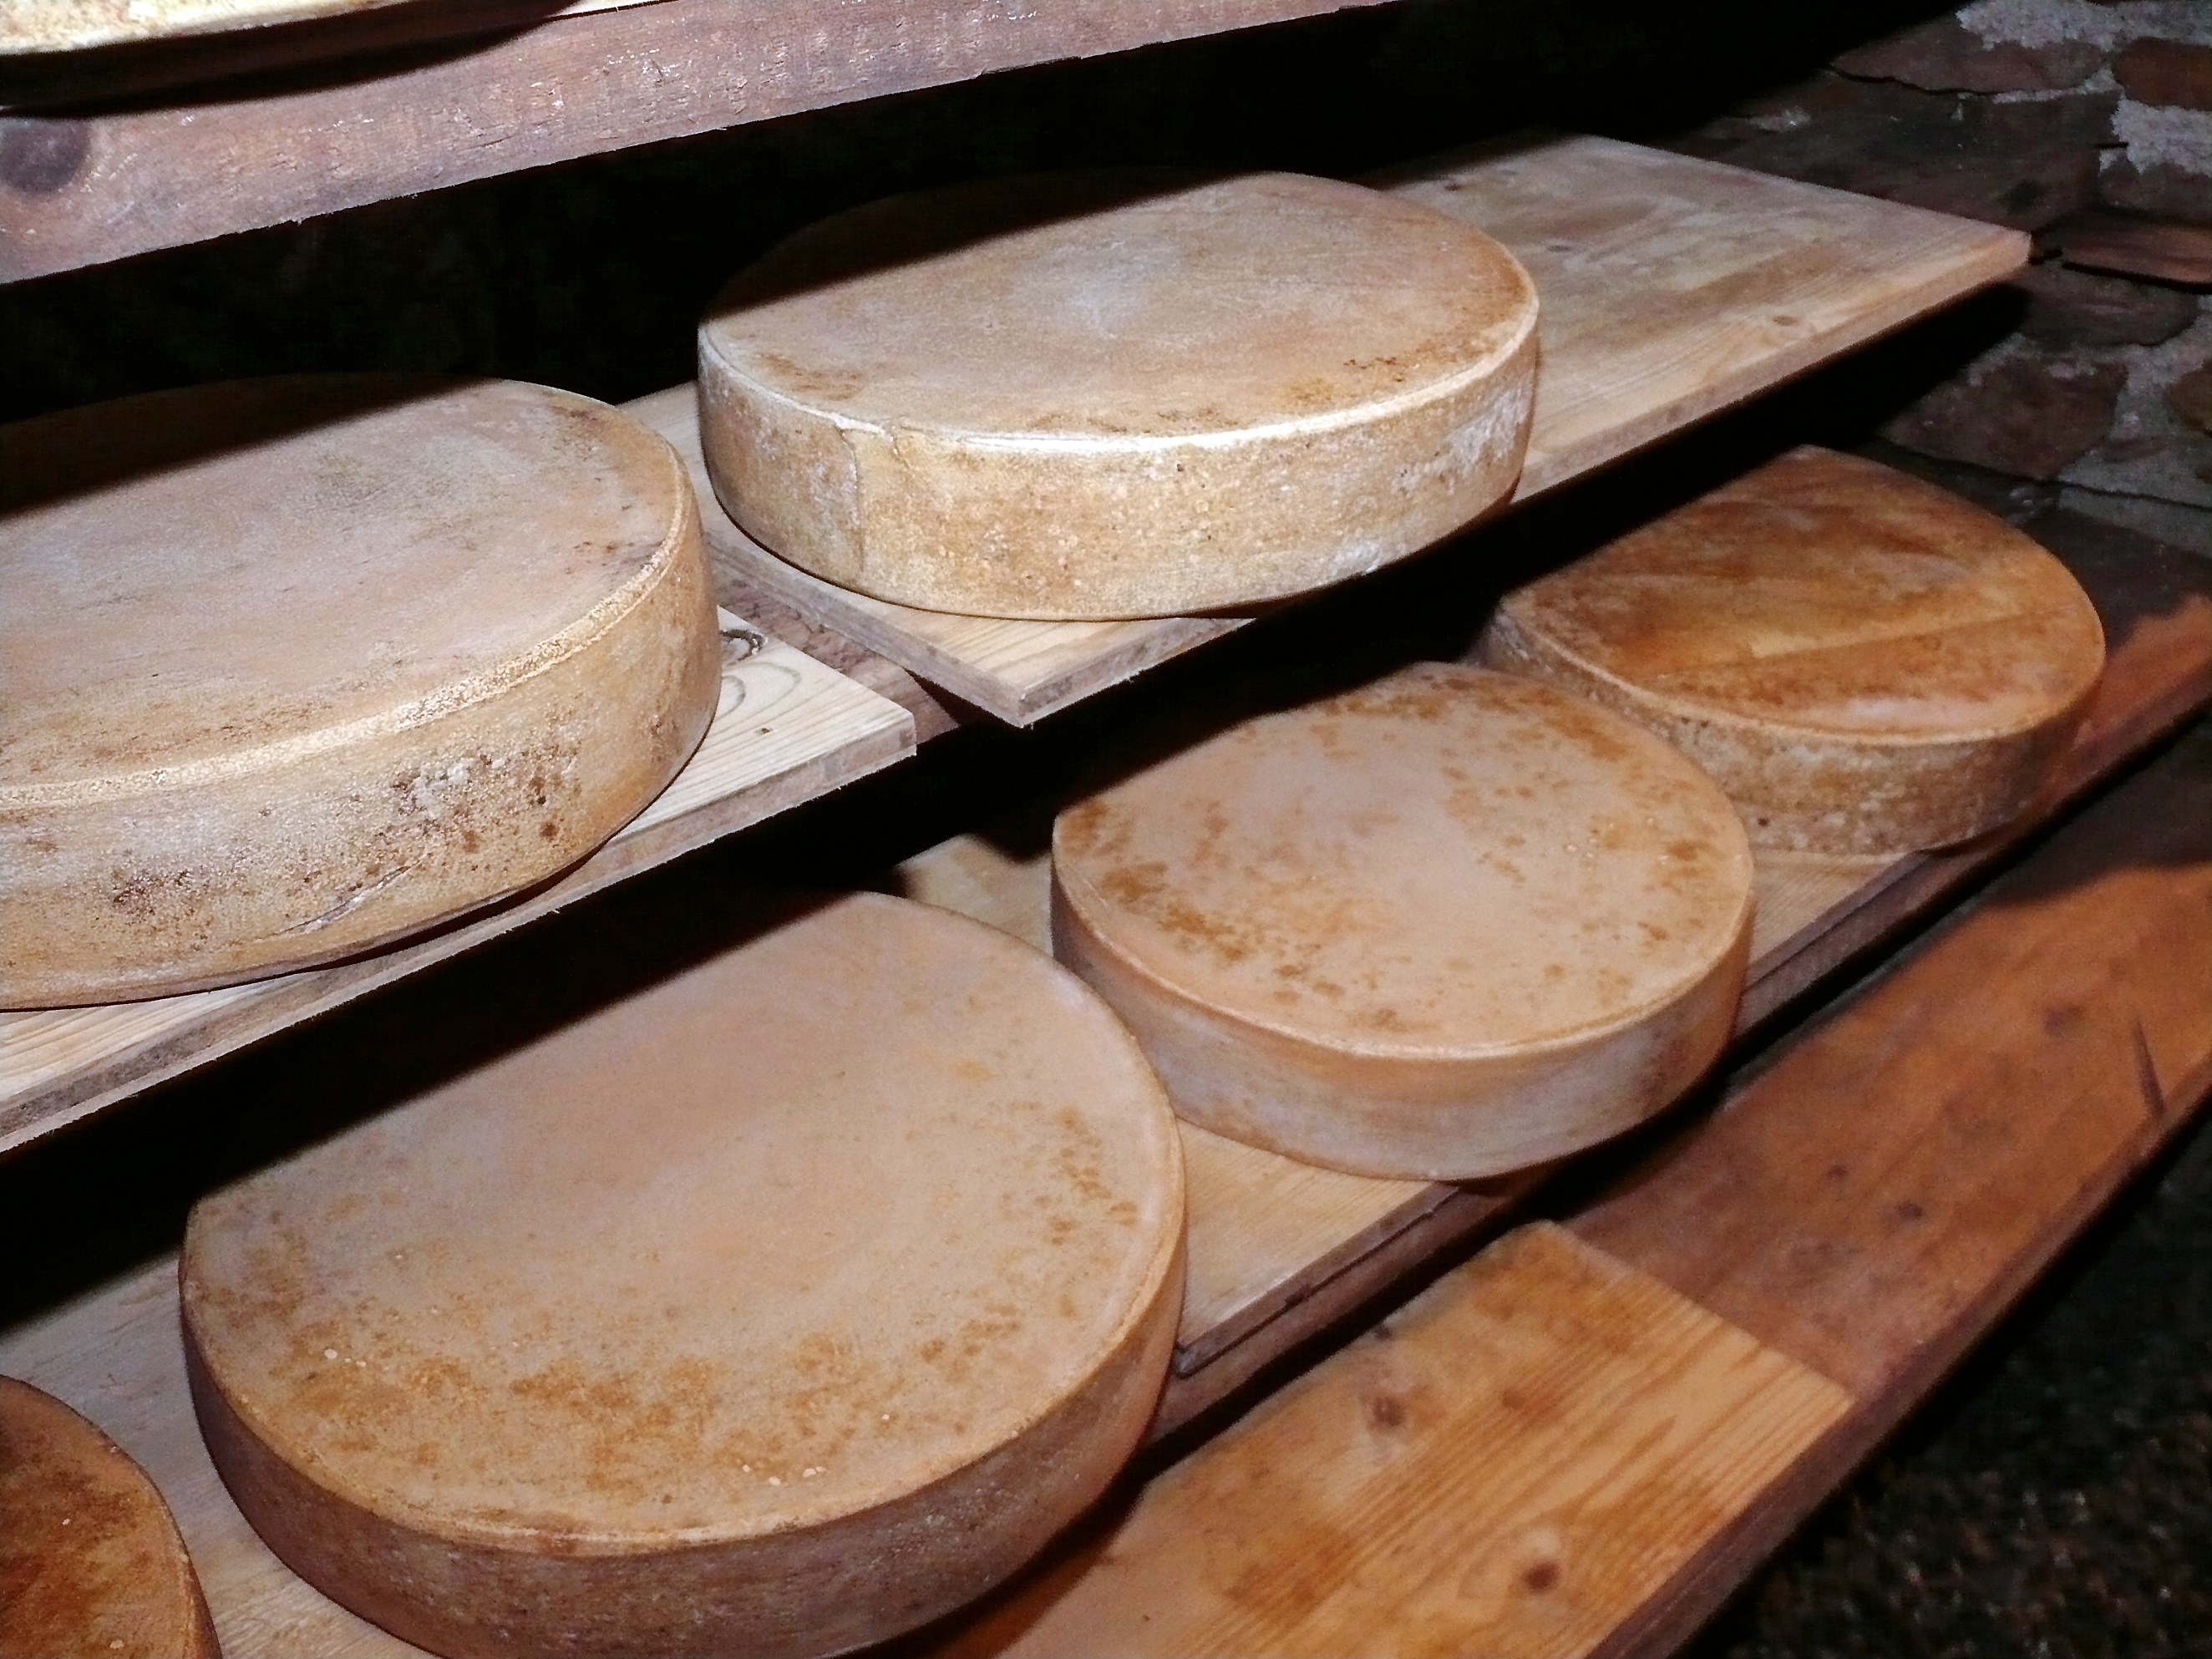
wood, food, produce, baking, eat, delicious, bread, cheese, real, frisch, substantial, benefit from, baked goods, raw milk cheese, jause, hard cheese, cow's milk cheese